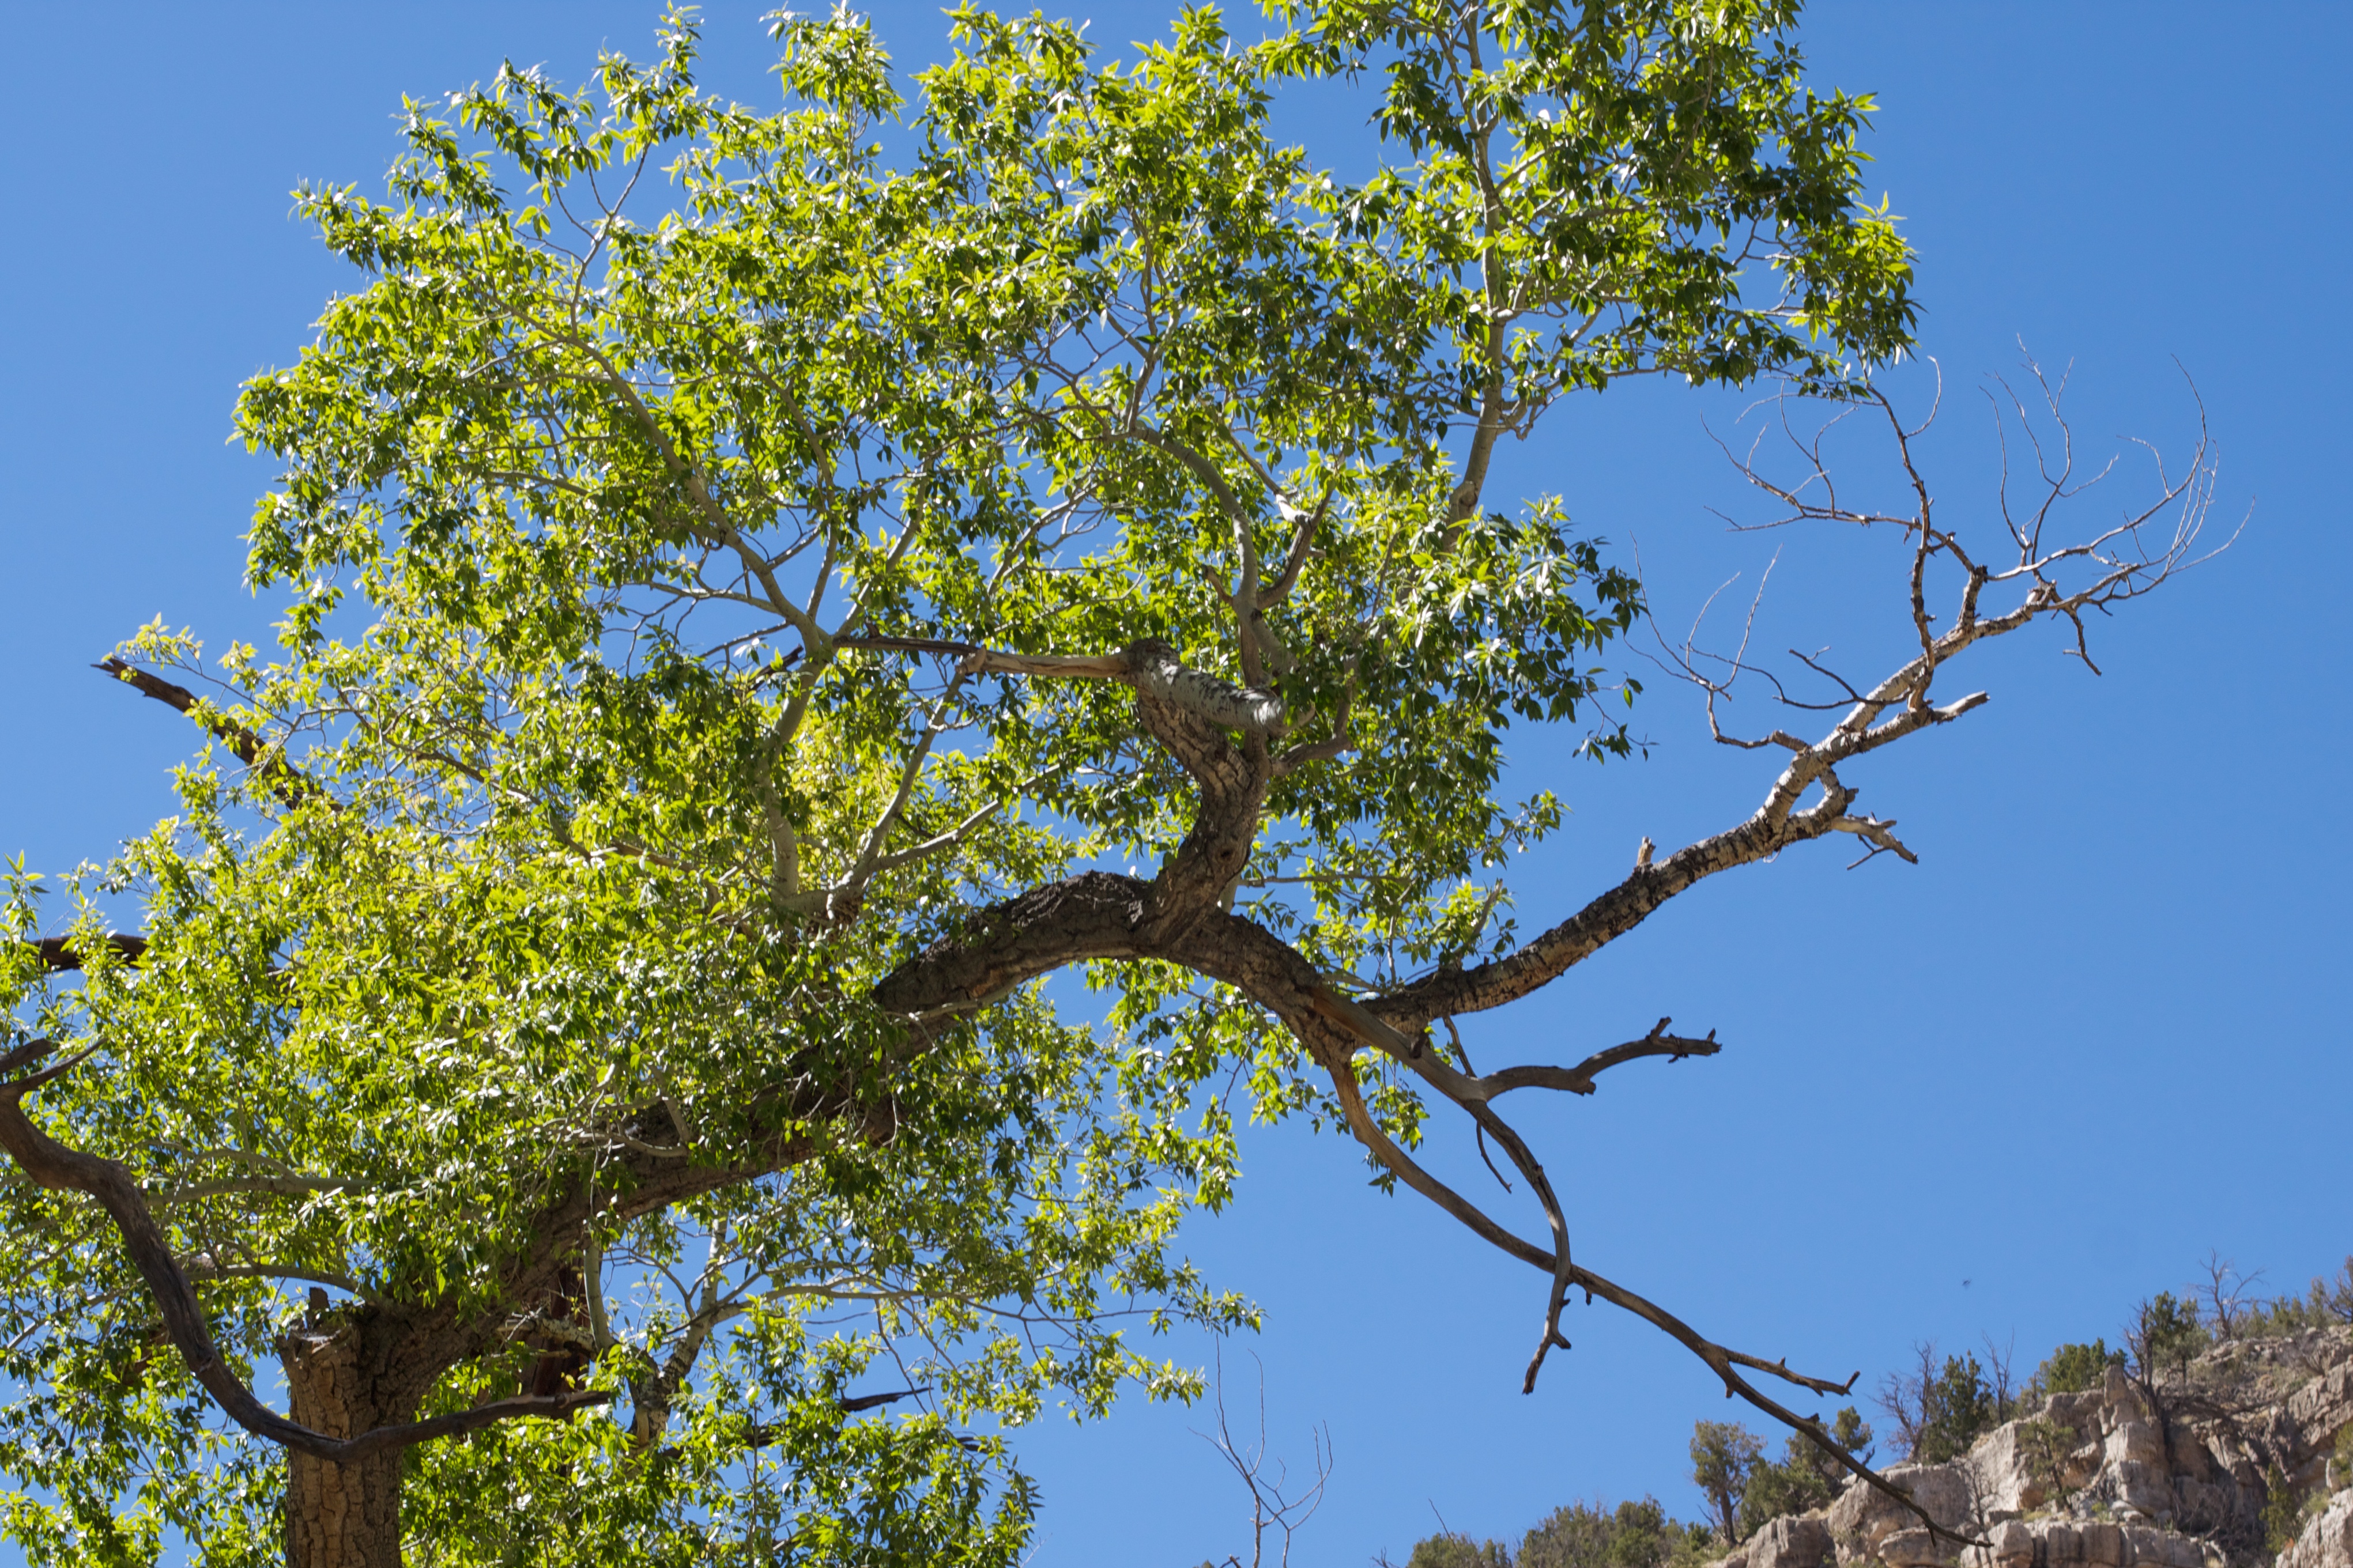
tree, branch, blossom, plant, sky, sunlight, leaf, flower, autumn, flora, shrub, deciduous, ecosystem, flowering plant, woody plant, land plant